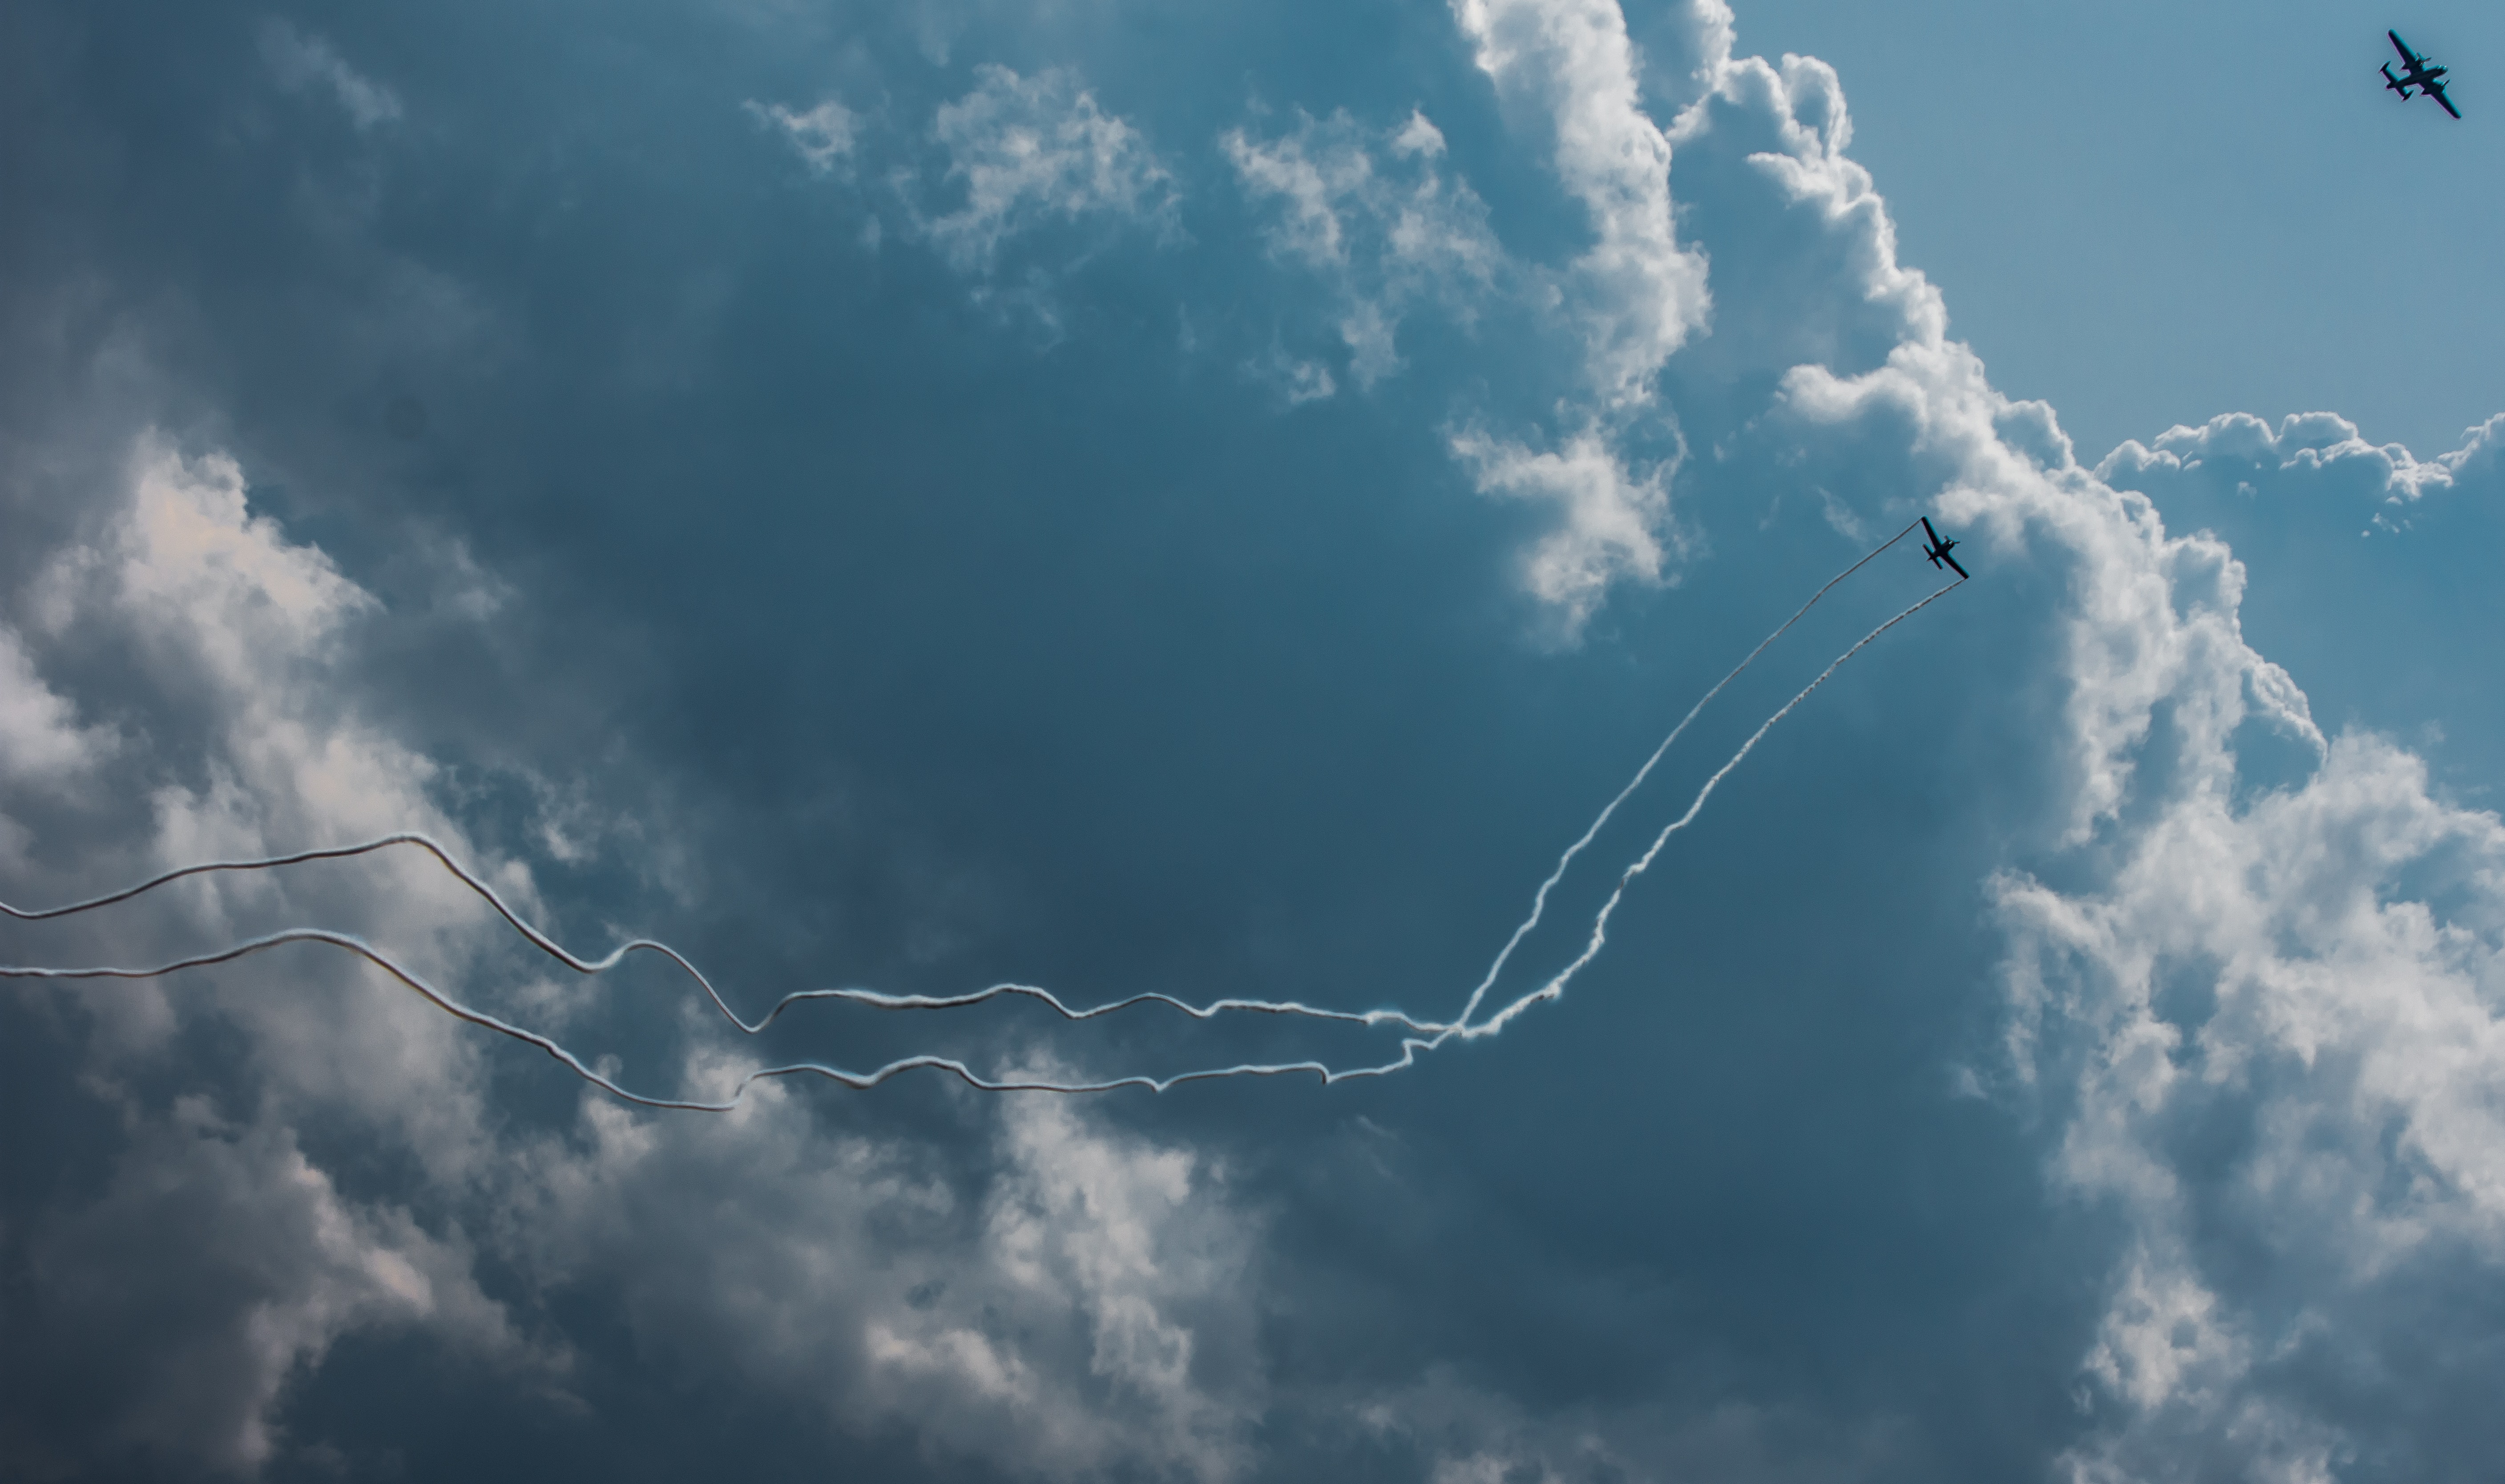
sky, cloud, daytime, blue, atmosphere, cumulus, meteorological phenomenon, sunlight, evening, air show, wind, airplane, space, thunder, storm, vehicle, lightning, wing